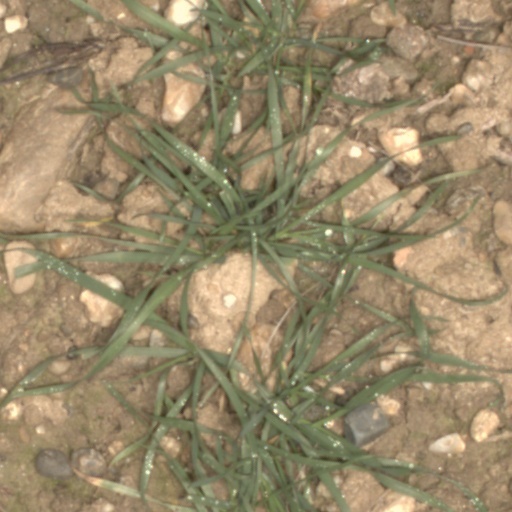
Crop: wheat